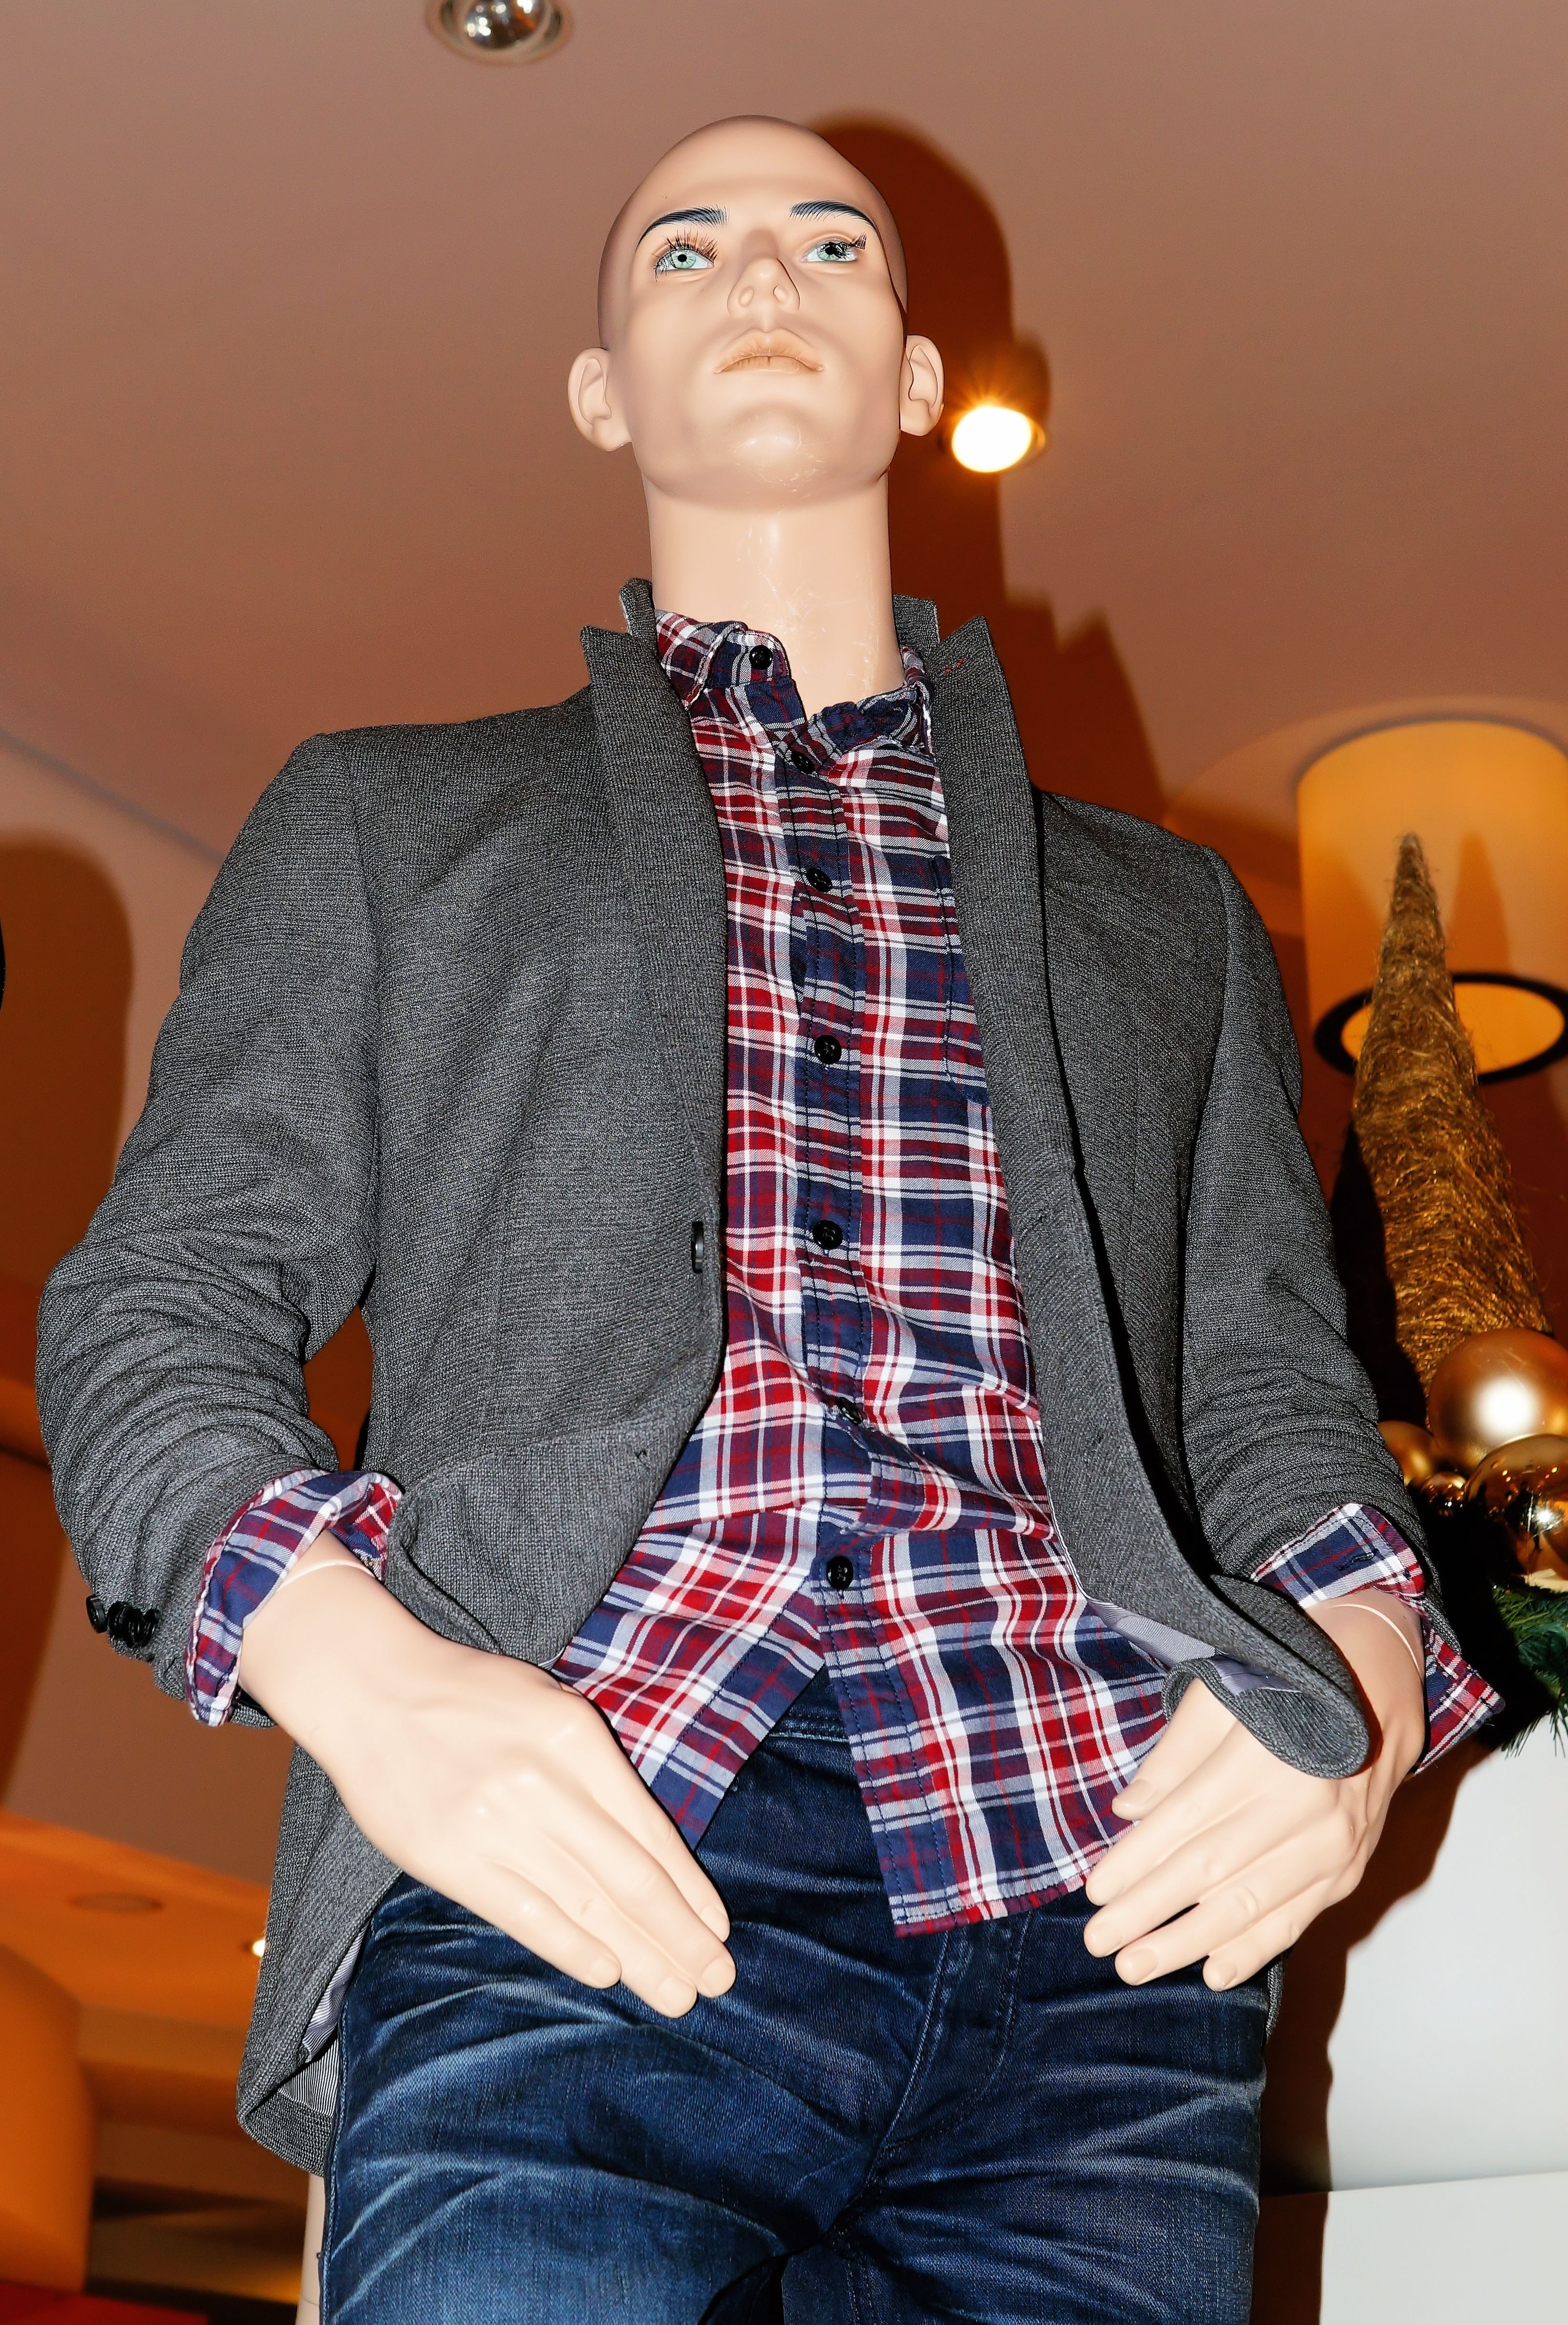
man, person, window, decoration, portrait, high, fashion, clothing, toy, doll, figure, legs, head, singing, display dummy, fashionable, doll face, fashion industry, upper body, department stores